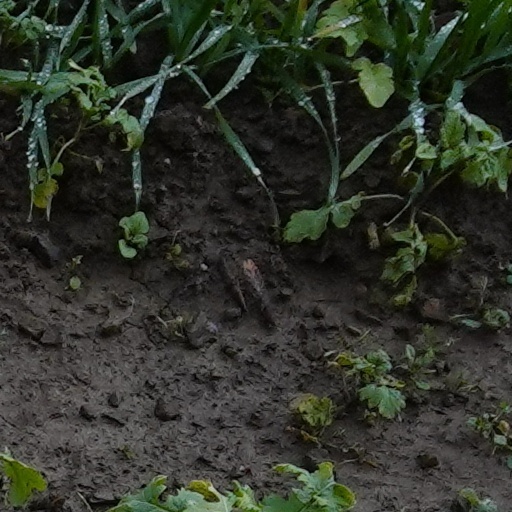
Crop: wheat